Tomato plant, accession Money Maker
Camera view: horizontal (90 deg, fisheye); turntable rotation: 210 degrees
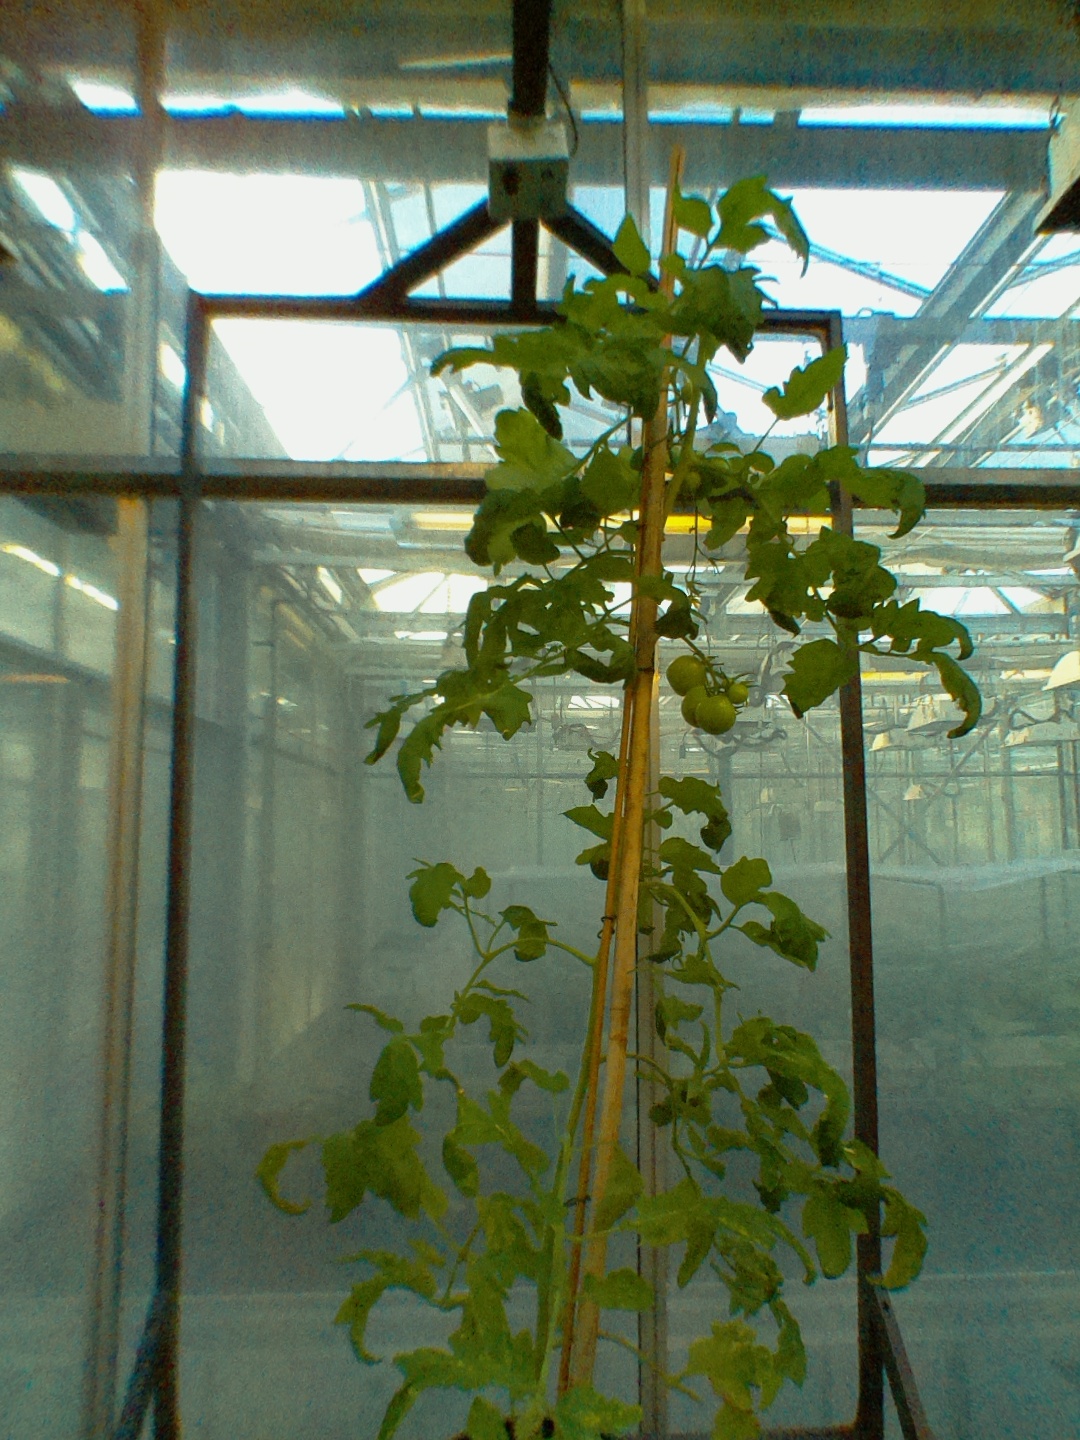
BBCH growth stage 74: 40%-50% of final fruit size